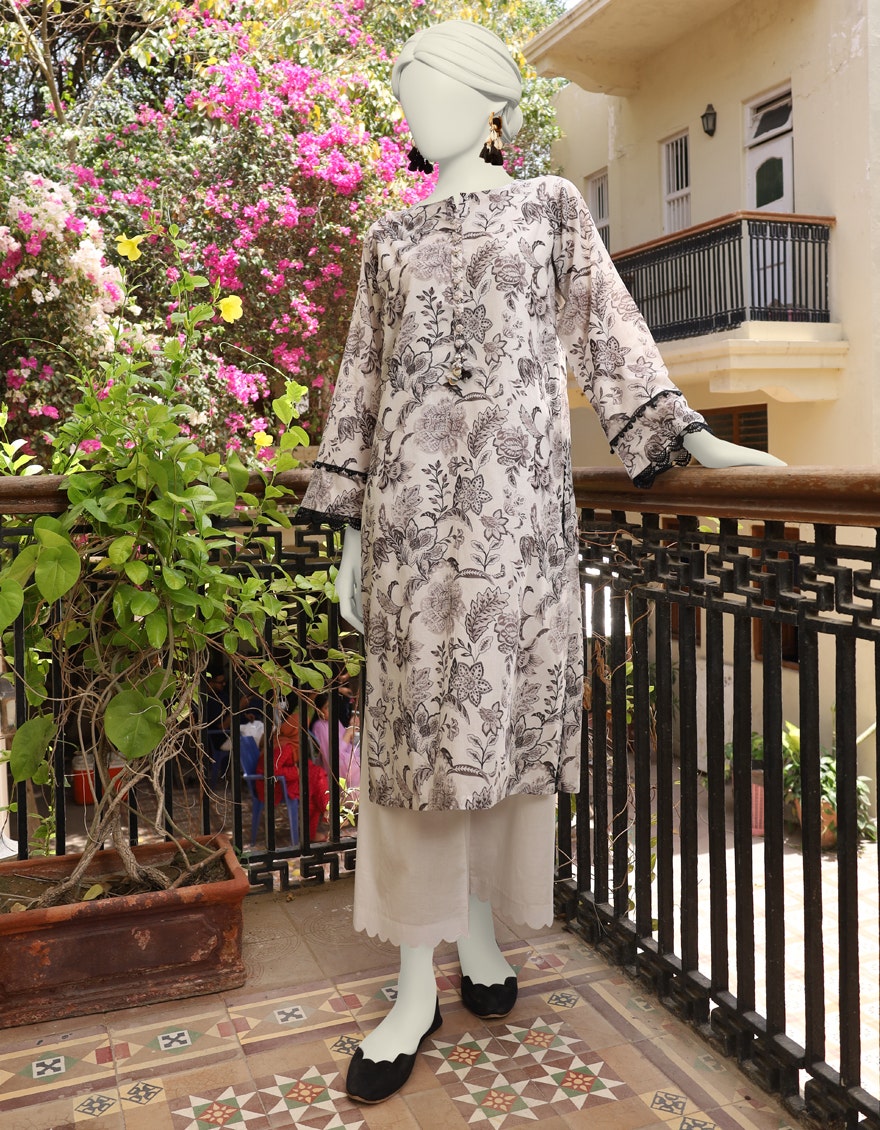
grey multi kurta pants